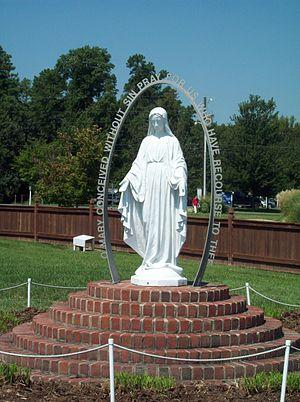
La médaille miraculeuse est le nom que la dévotion populaire catholique a donné à une médaille créée à la suite des apparitions mariales de la Rue du Bac en 1830, dans la chapelle Notre-Dame-de-la-Médaille-miraculeuse, à Paris où une novice d'origine bourguignonne du couvent Parisien des sœurs de la charité de Saint Vincent de Paul nommée Catherine Labouré raconta à son confesseur avoir vu la Vierge Marie. Selon la tradition catholique, cette médaille fut frappée à la demande expresse de la Mère de Dieu, faite au cours de la deuxième apparition comme un témoignage d'amour, gage de protection et source de grâce.